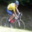
Label: bicycle